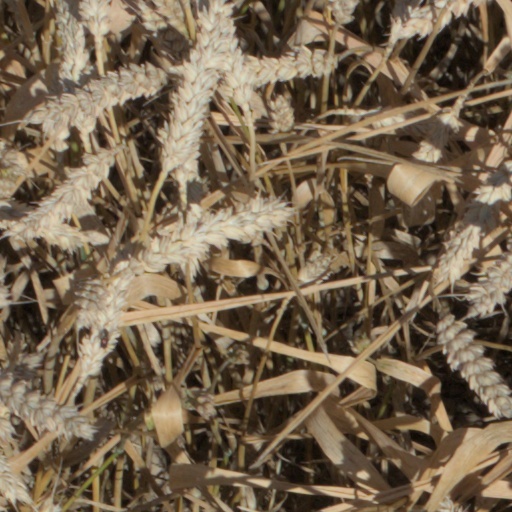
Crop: wheat